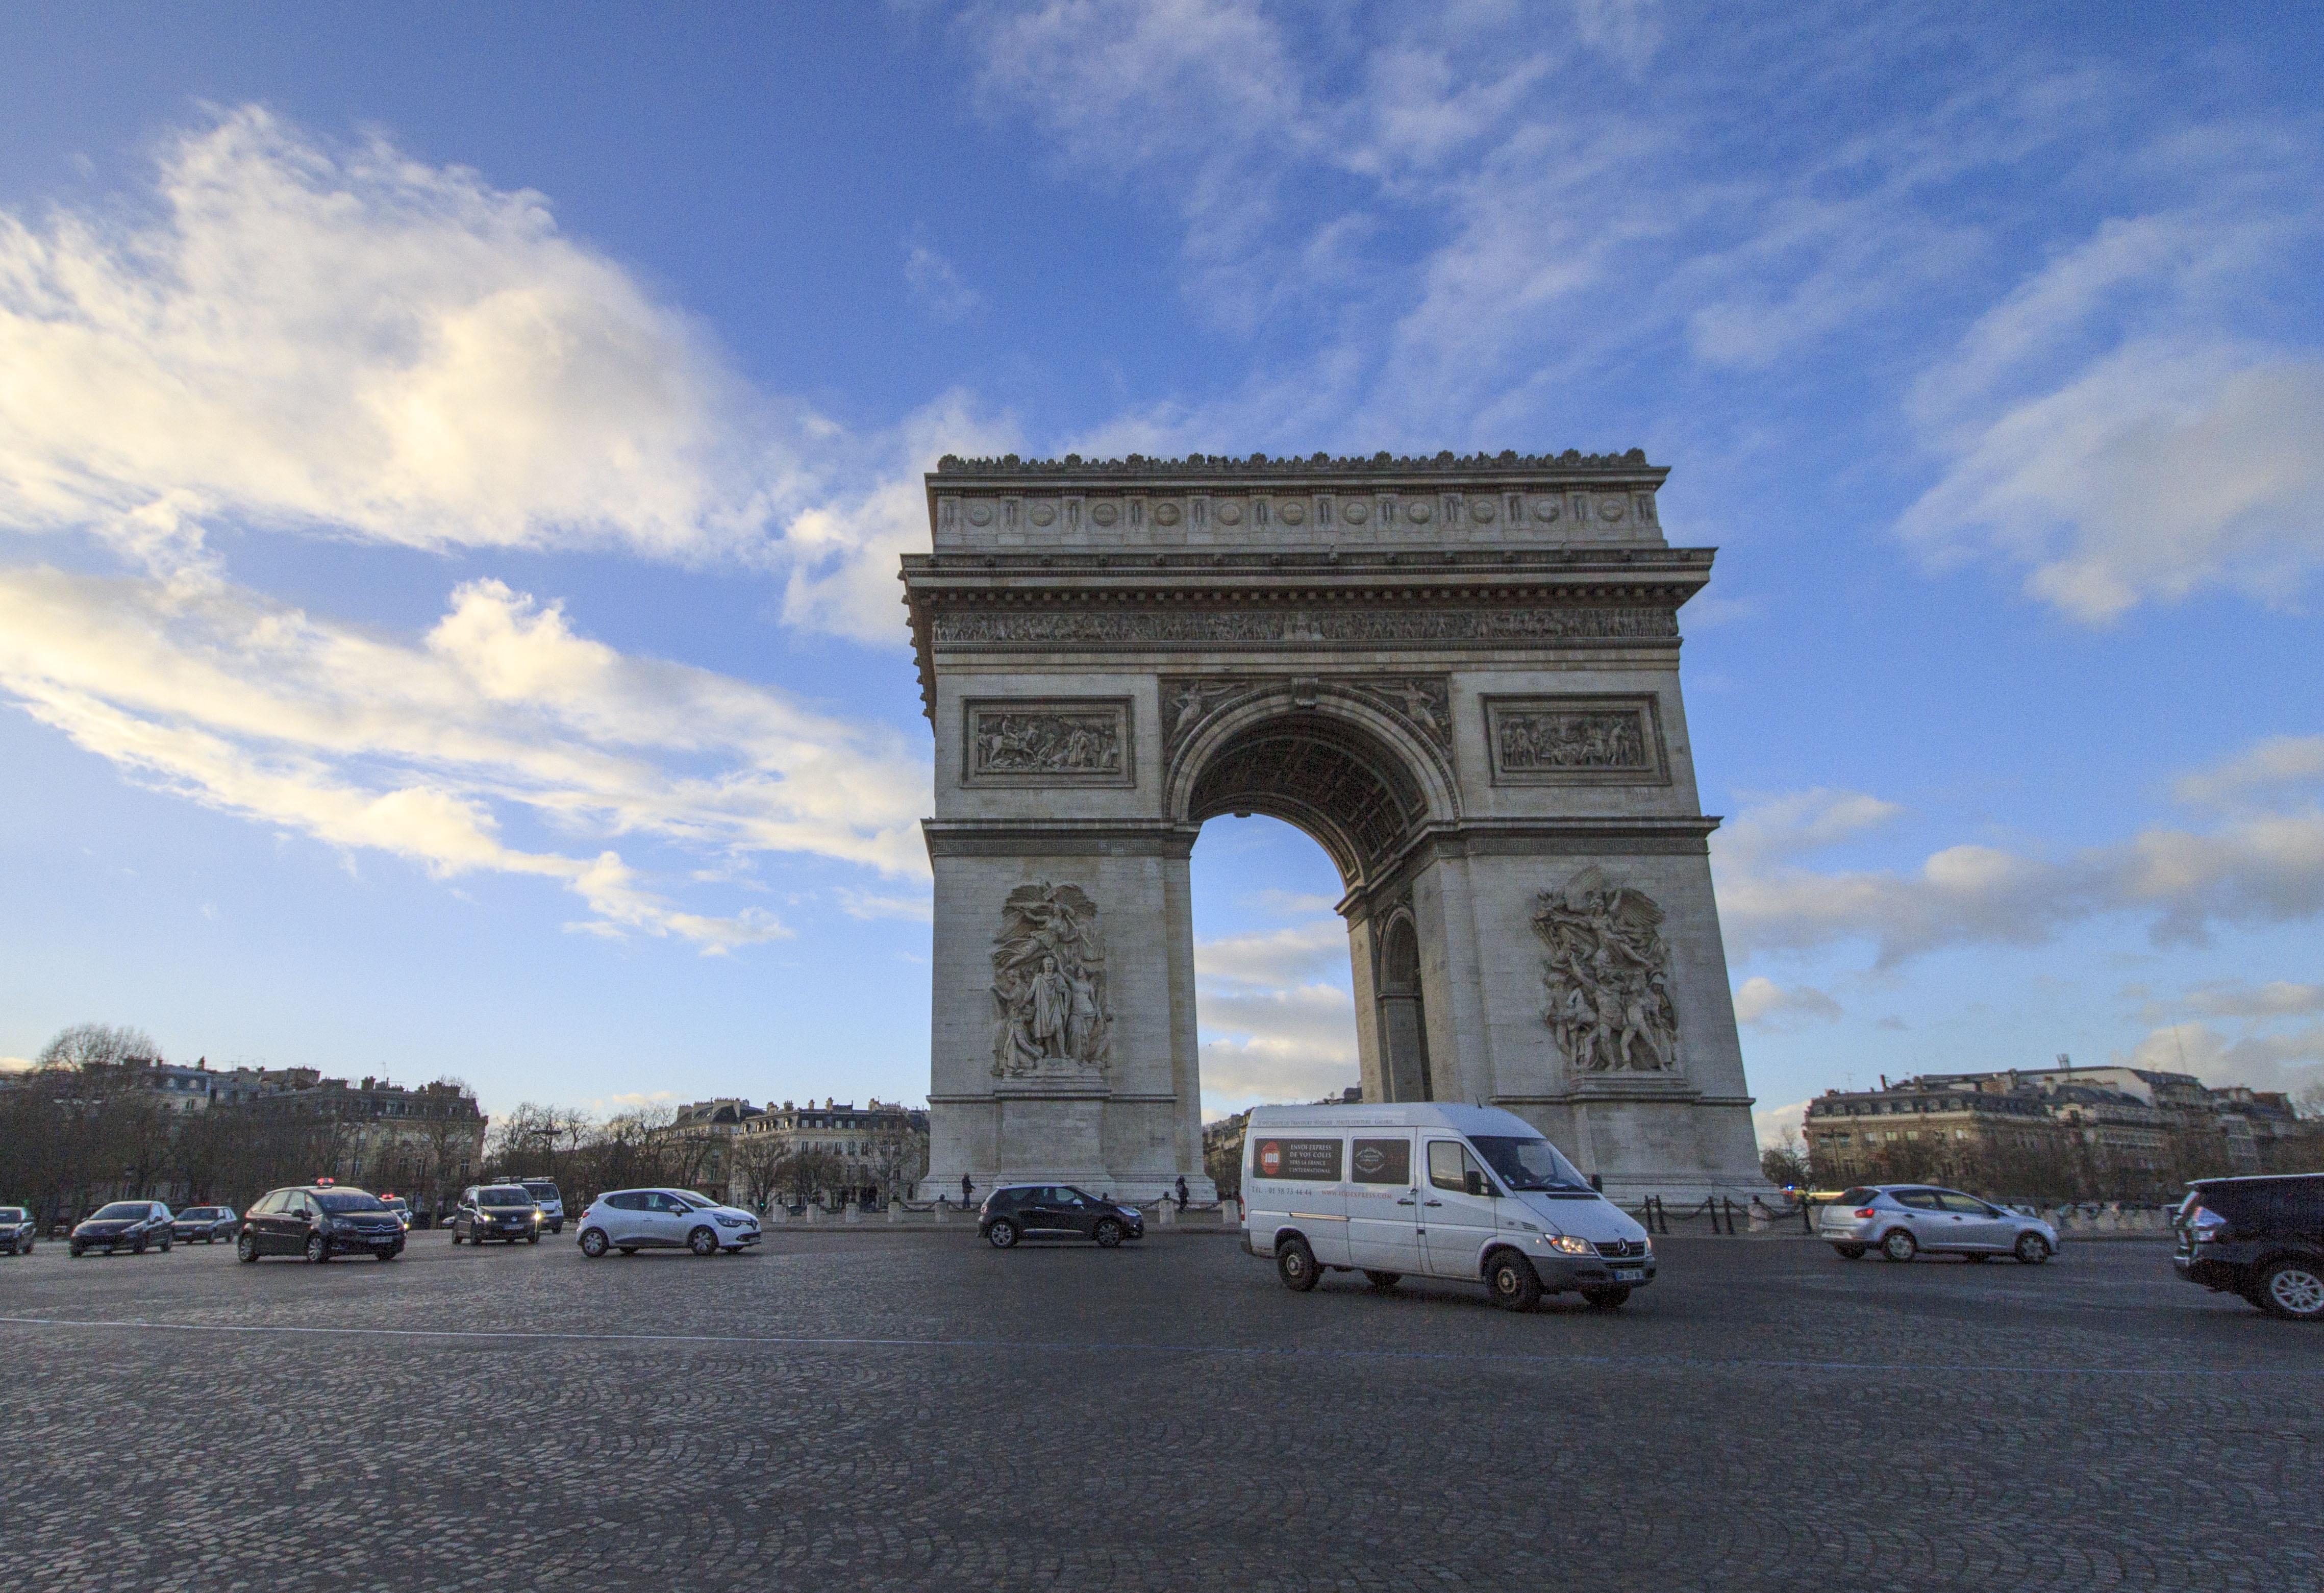
architecture, bridge, paris, monument, france, arch, tower, landmark, triumphal arch